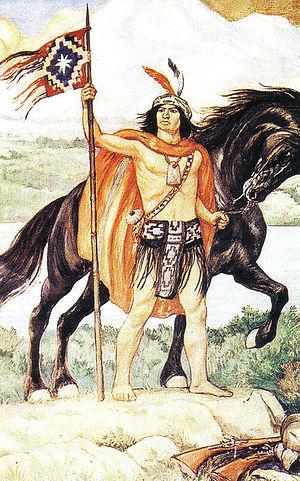
Lautaro est un toqui Mapuche, né vers 1535, mort en 1557. C'est sans doute le plus célèbre des chefs Mapuches qui s'opposèrent aux Espagnols à leur arrivée au Chili.